Martha Magee

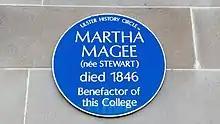
Blue plaque on the wall of the main building on Magee campus

Martha Magee (c. 1755–1846) was a philanthropist and a co-founder and the namesake of Magee College in Northern Ireland.